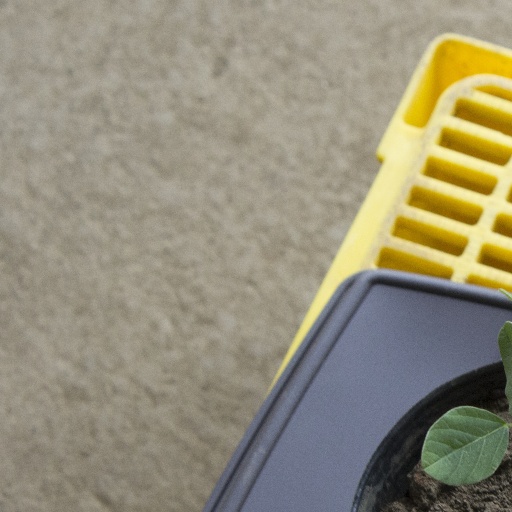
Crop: soybean